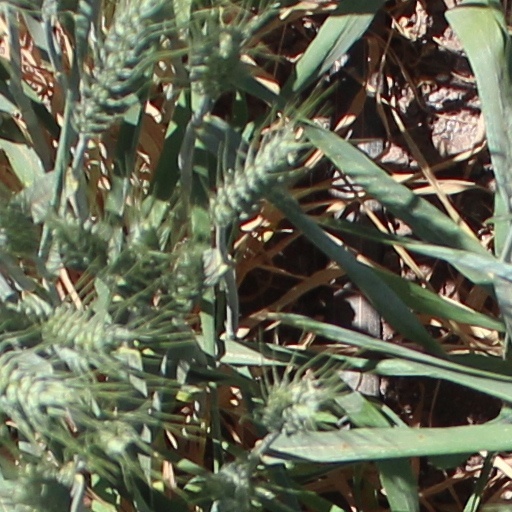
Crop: wheat